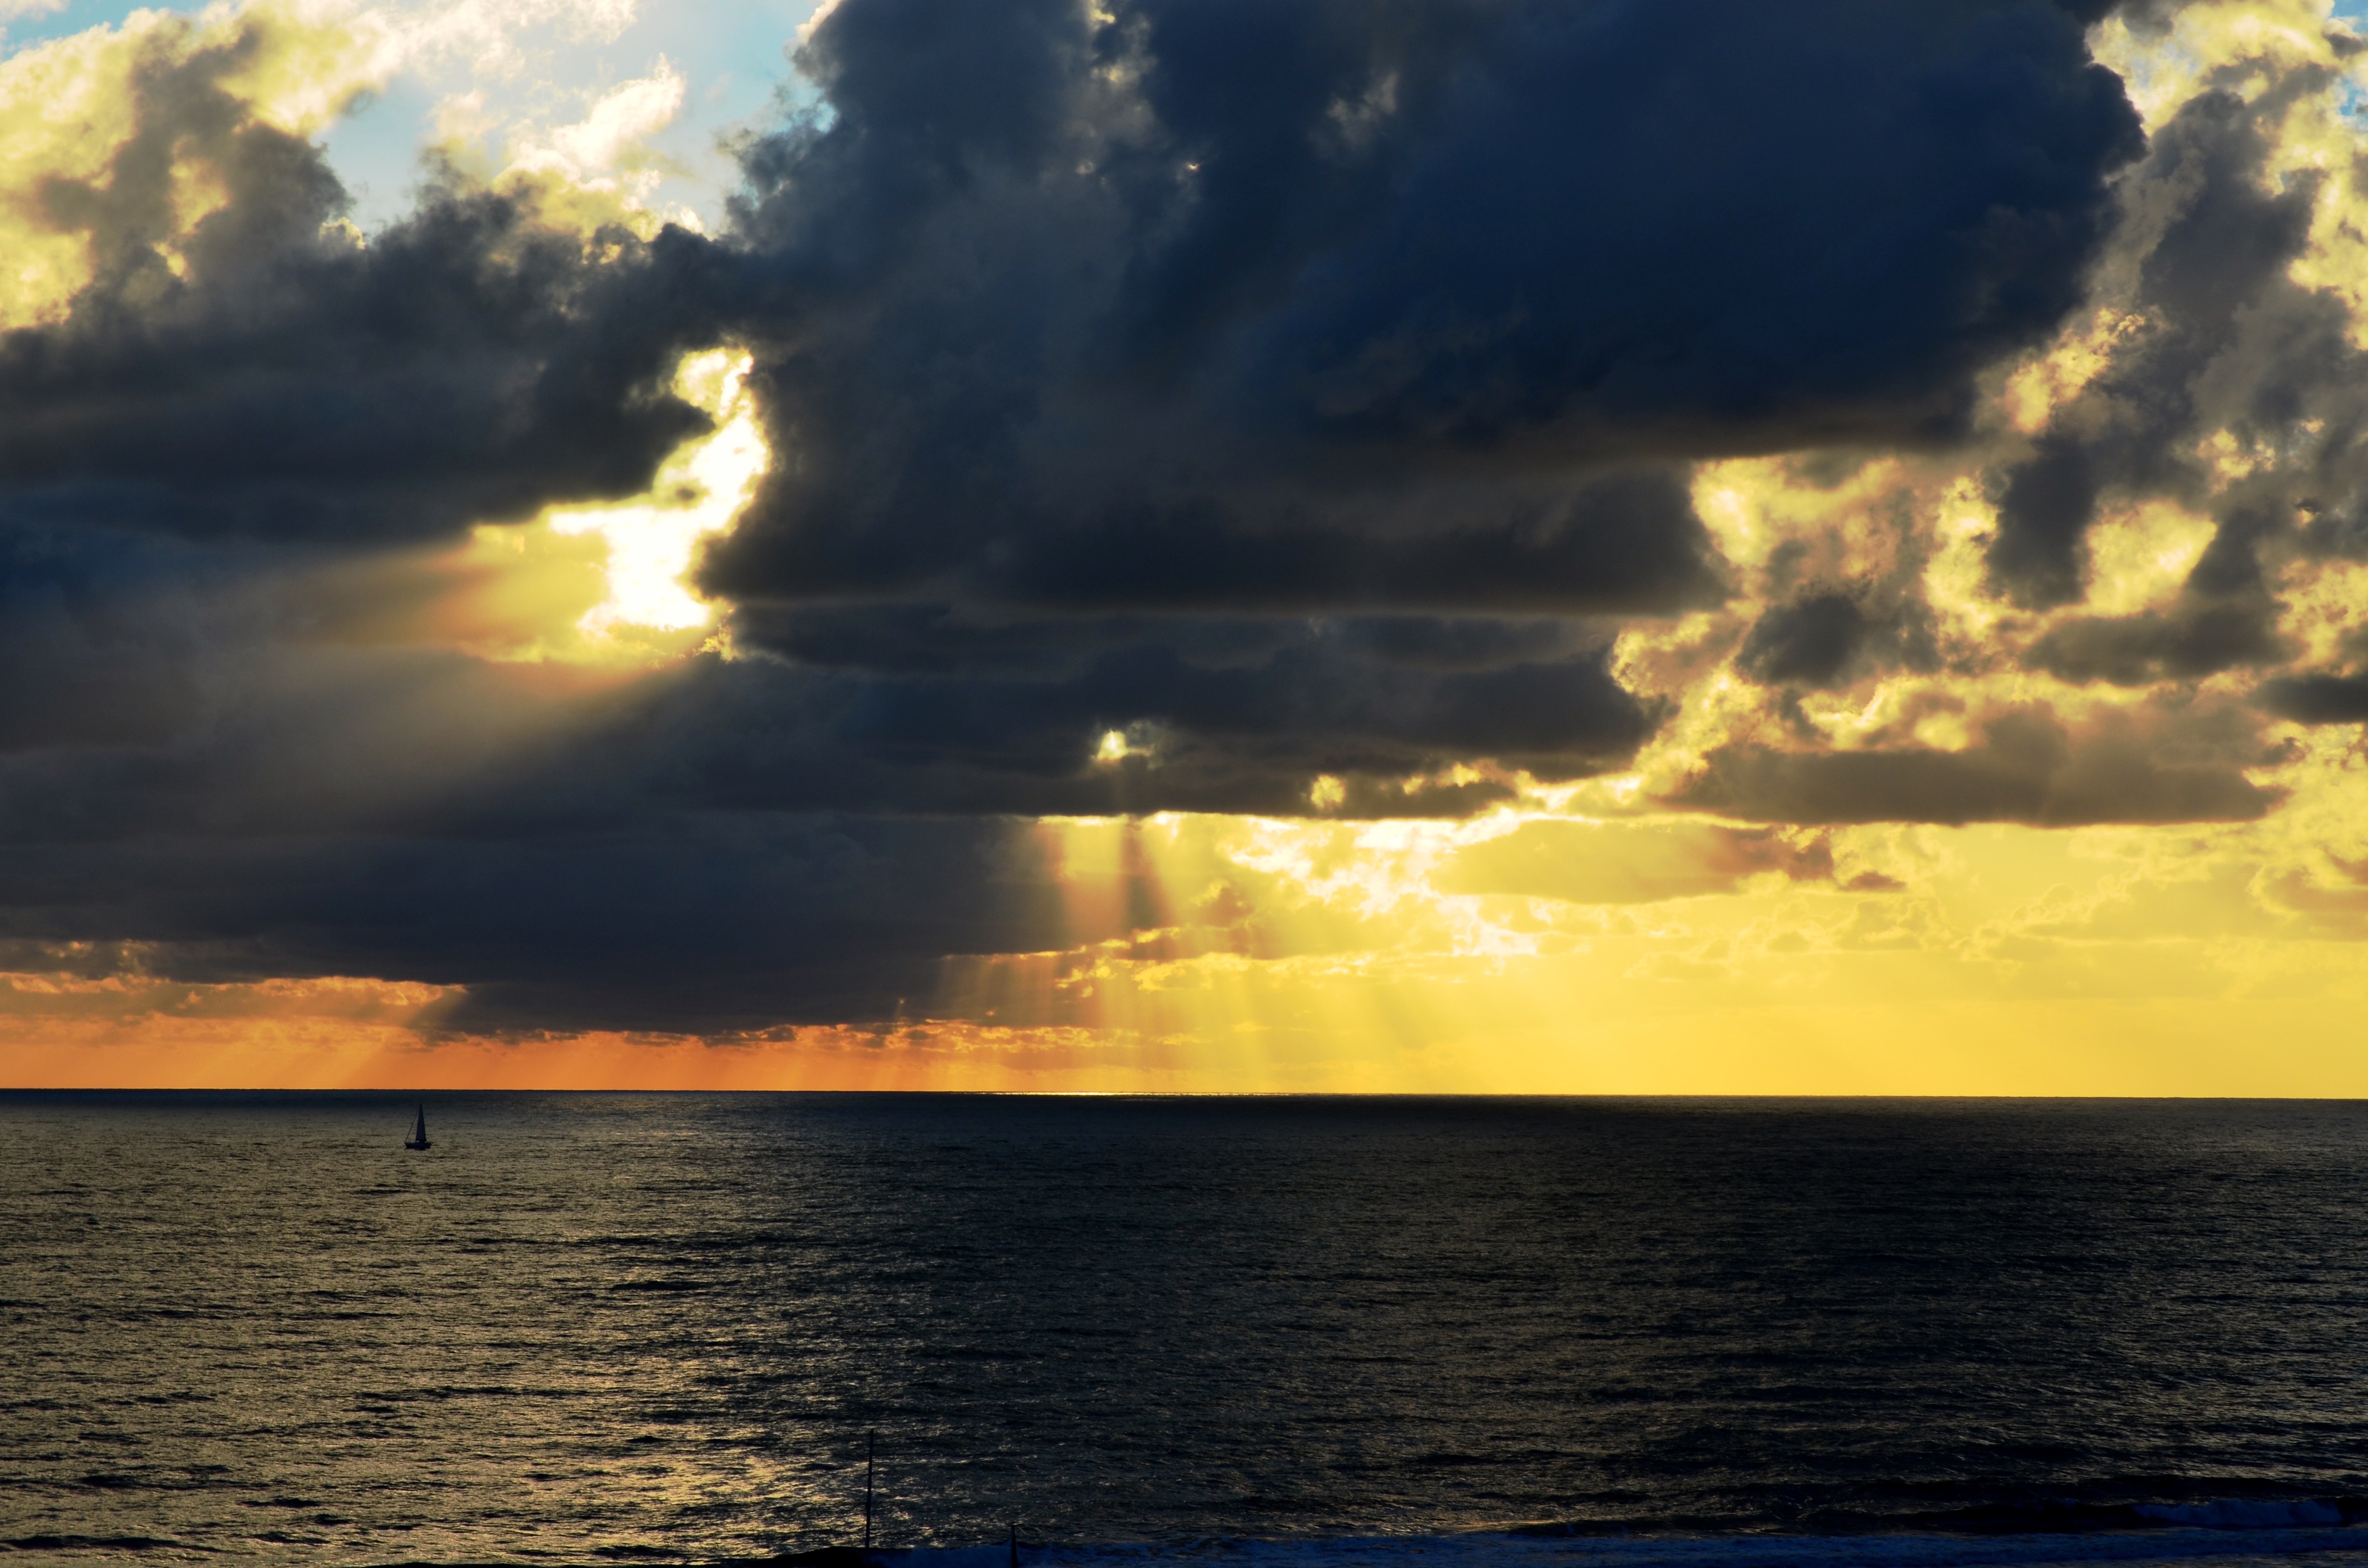
beach, landscape, sea, coast, ocean, horizon, light, cloud, sky, sun, sunrise, sunset, sunlight, morning, shore, wave, dawn, dusk, evening, body of water, good looking, afterglow, reflections on the water, meteorological phenomenon, wind wave